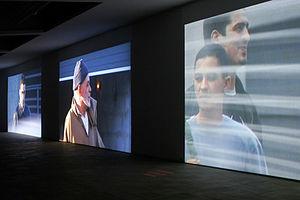
Beat Streuli est un artiste suisse visuel dont la pratique se situe entre photographie, vidéo et installations multimédia. Ses photographies, vidéos ainsi que ses installations monumentales dans des fenêtres ont été montrées dans les musées et galeries du monde entier. Des installations permanentes de ses travaux sont visibles notamment au centre de l'aviation Lufthansa, aéroport de Francfort, Allemagne, à l'Université ETH de Zurich, Suisse, au Palais de Tokyo, Paris, France, et dans le hall d'immigration de l'aéroport international de Dallas Fort Worth, Texas, États-Unis.